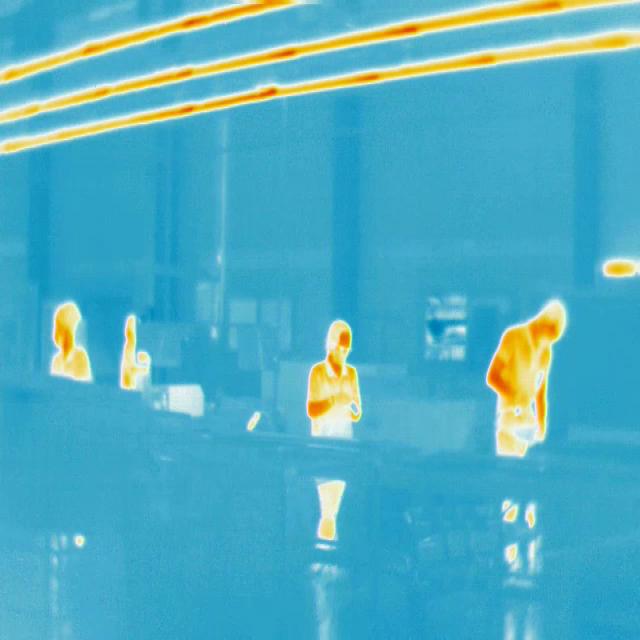
Detected objects:
label: person
label: person
label: person